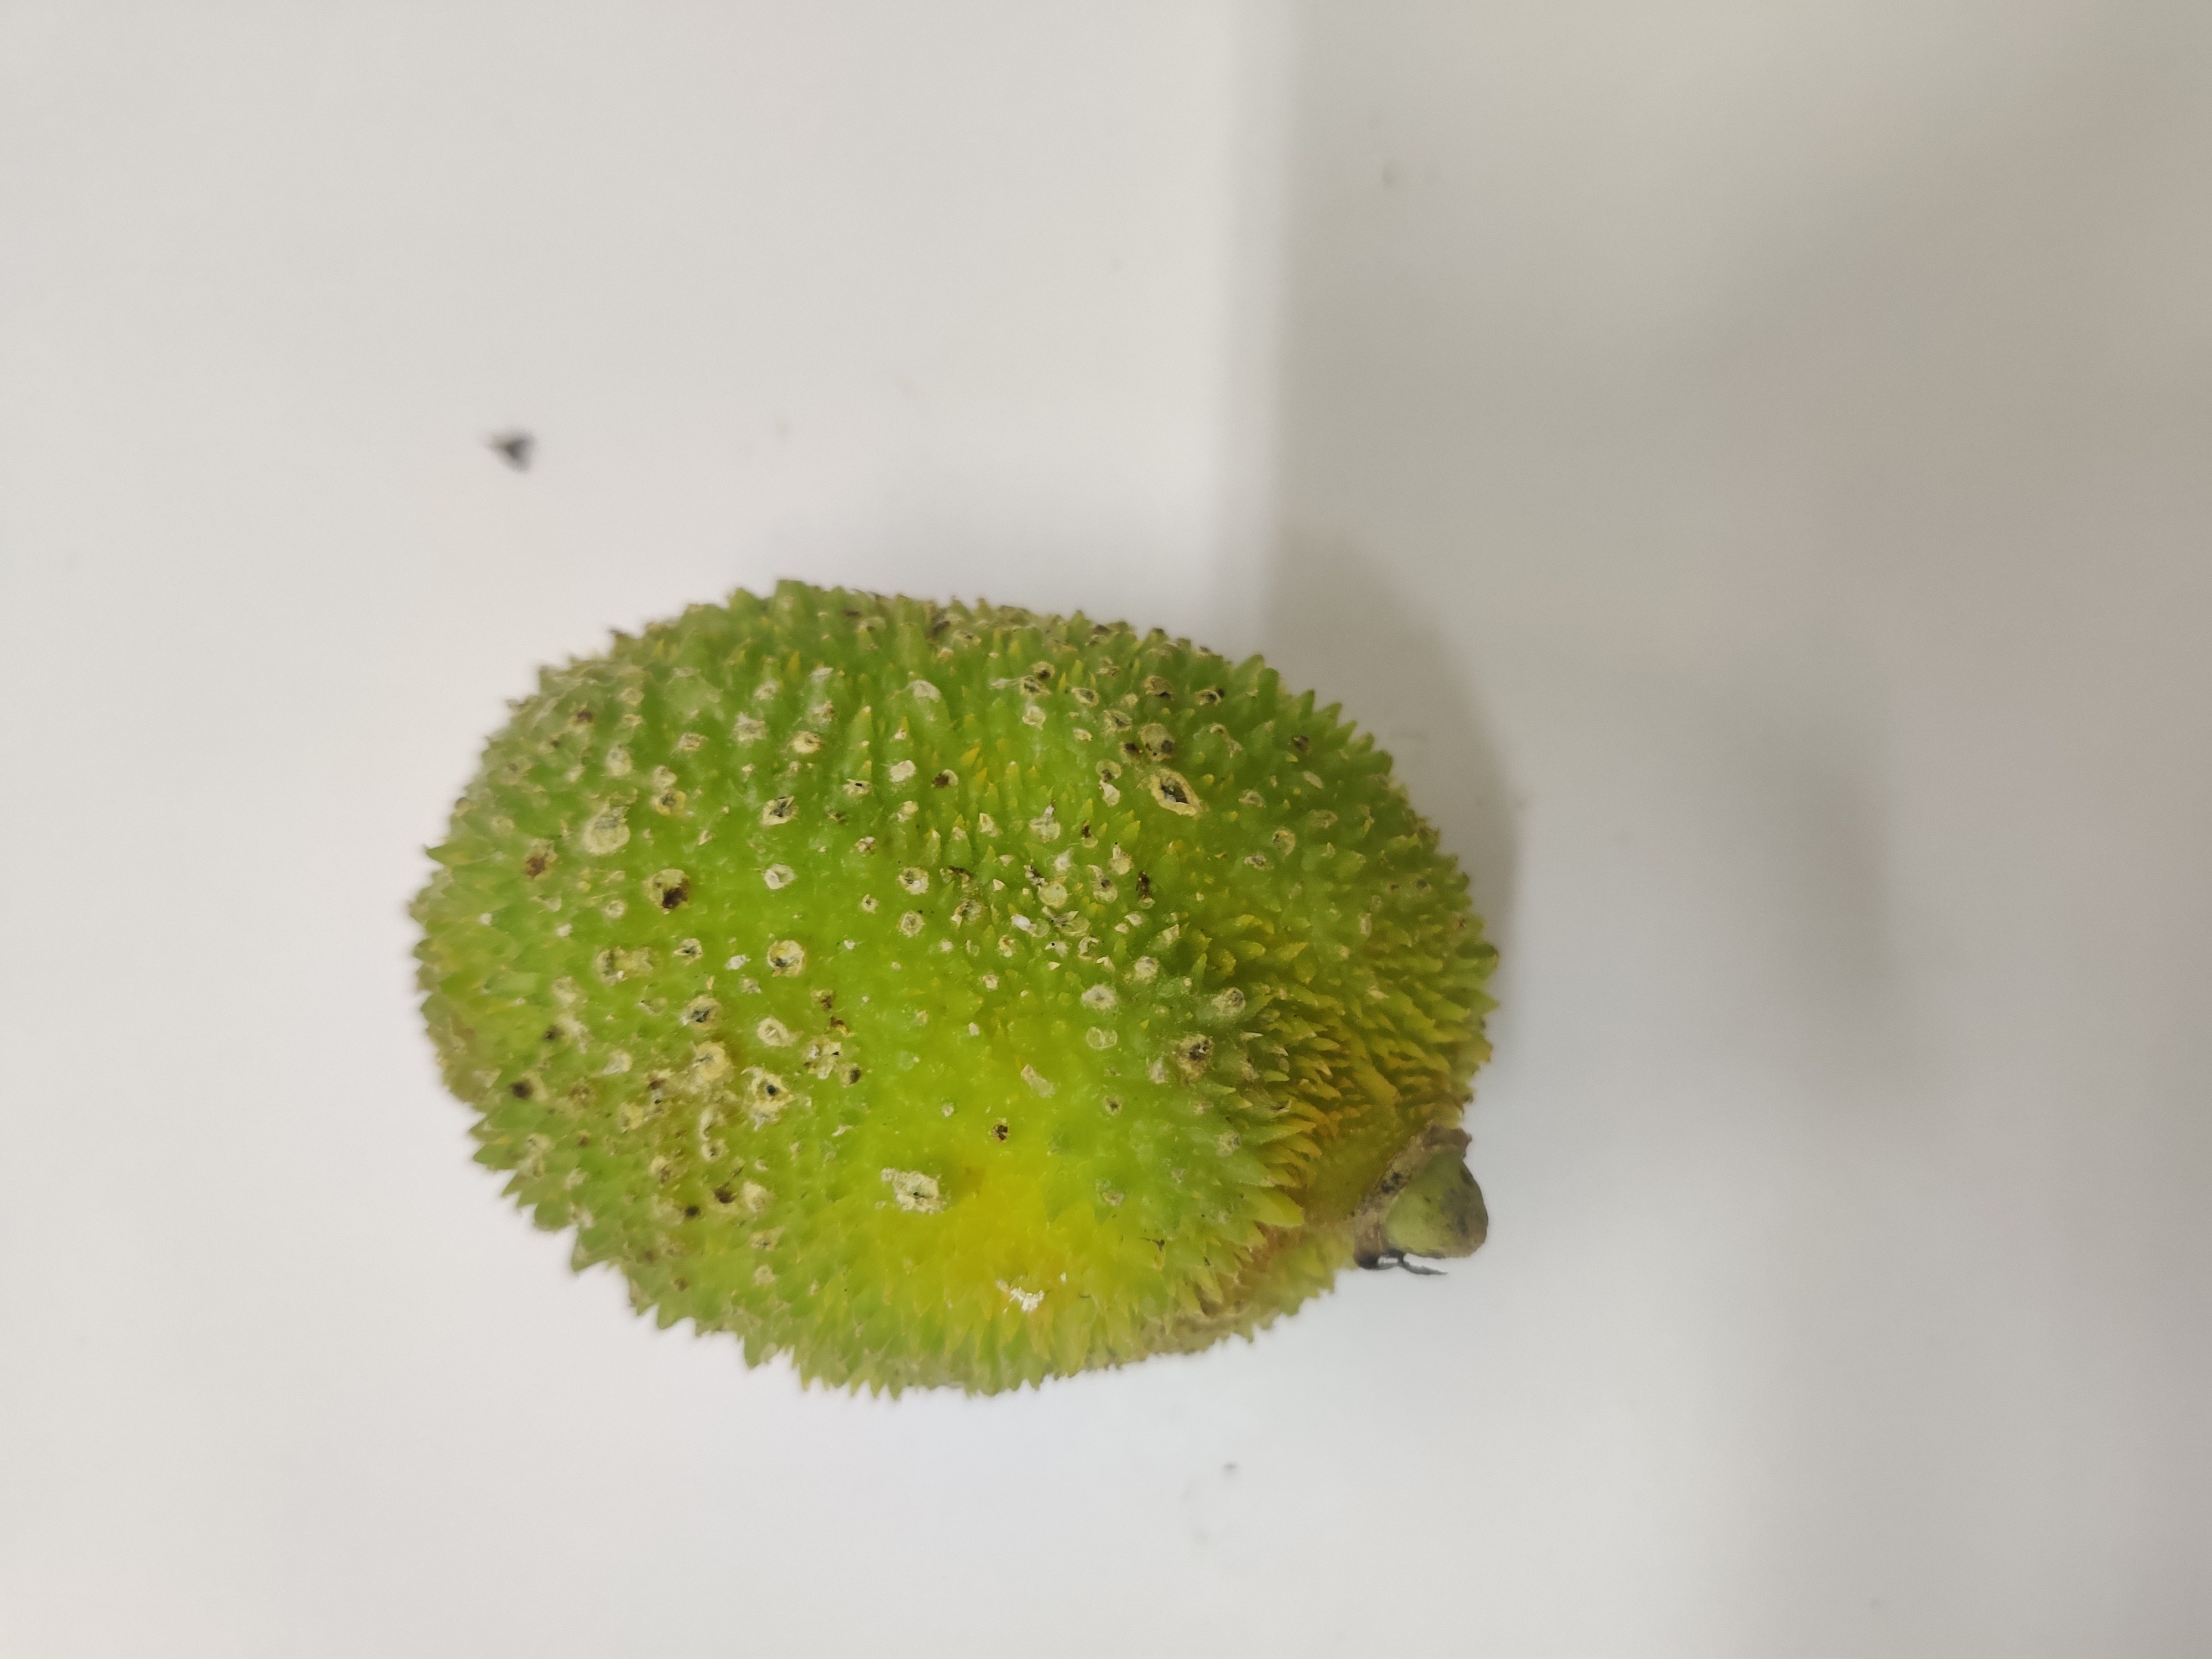
Crop: Spiny Gourd
Condition: Severely Damaged